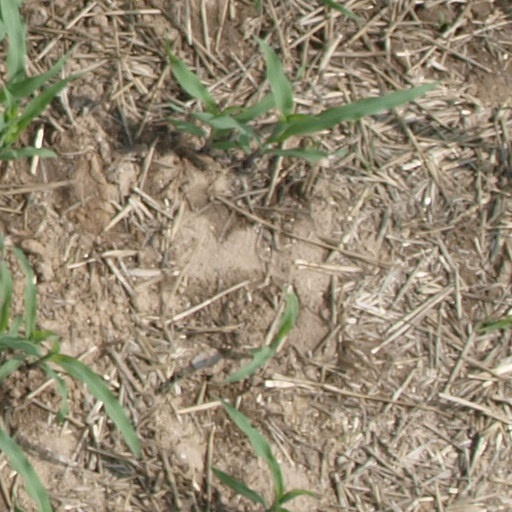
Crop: maize; corn